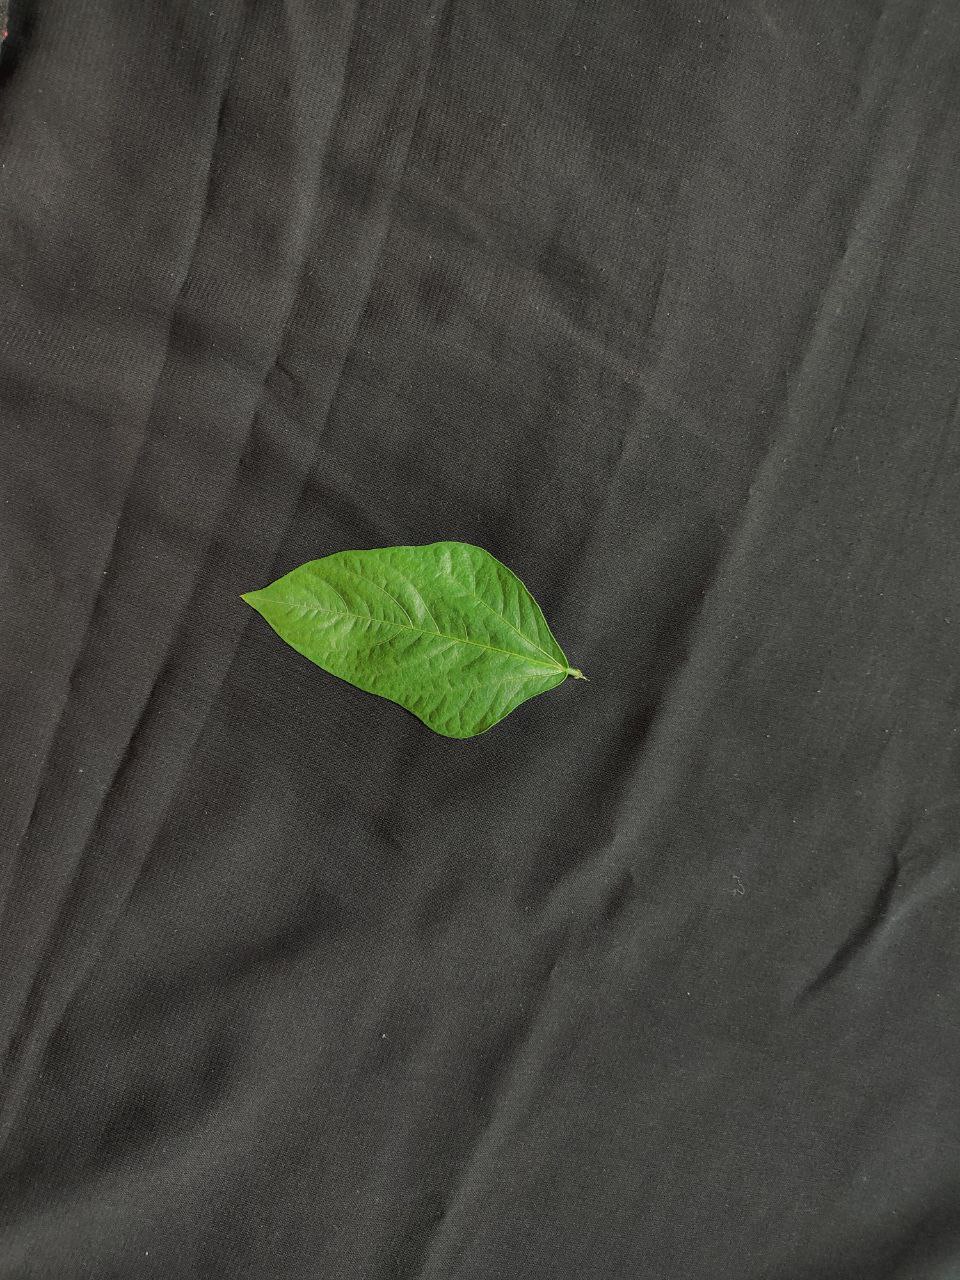
Crop: cowpea
Leaf condition: Fresh Leaf